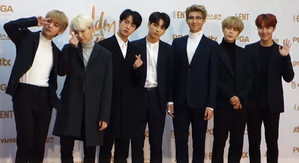
Cet article est une liste non exhaustive de boys bands.